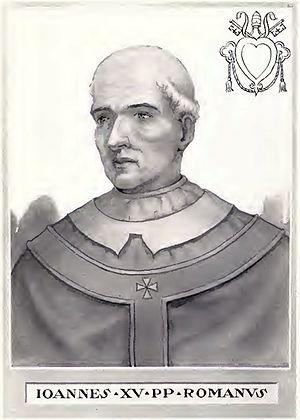
Saint Abbon de Fleury est un moine bénédictin réformateur, abbé de Fleury, né entre 940 et 945 à Orléans et mort le 13 novembre 1004 à La Réole.